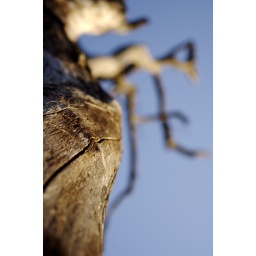
This dead tree against a blue sky made a striking subject